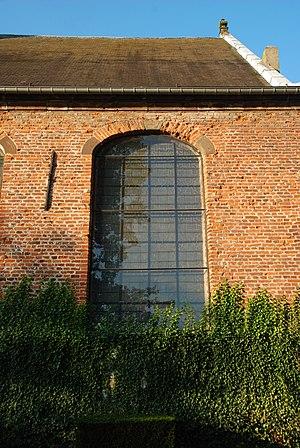
Belgique - Brabant Wallon - Lasne - Église Saint-Étienne d'Ohain
L'église Saint-Étienne est une église catholique de style roman située à Ohain, village qui fait aujourd'hui partie de la commune belge de Lasne, en Brabant wallon.